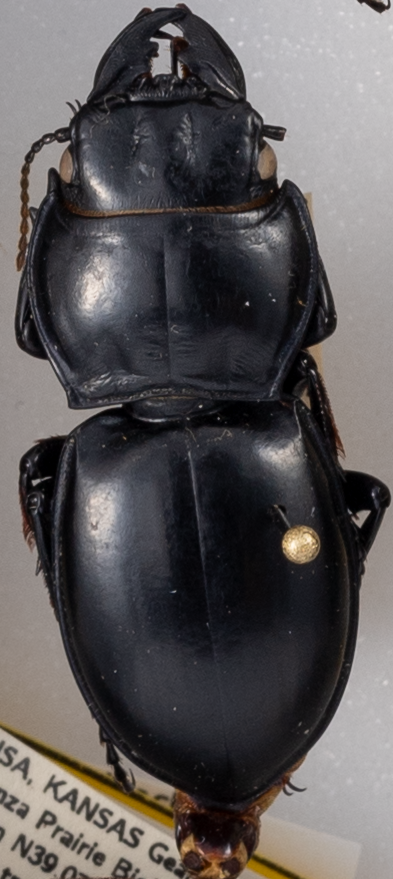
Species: Pasimachus californicus
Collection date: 2021-08-16
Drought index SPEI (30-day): -0.702
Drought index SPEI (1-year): -0.33
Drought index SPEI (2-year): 0.022